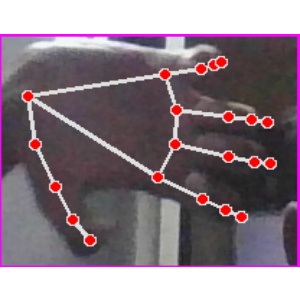
अक्षर: त